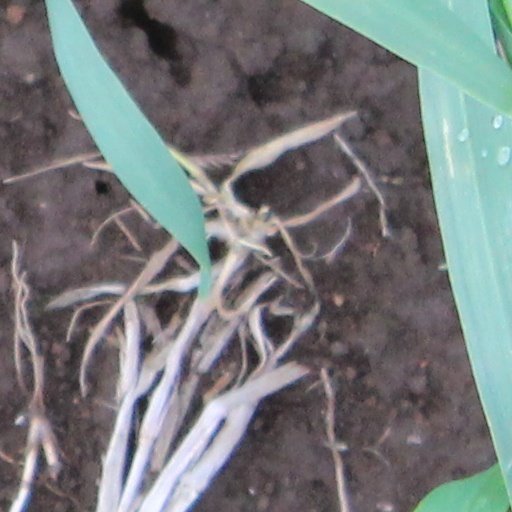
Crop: wheat